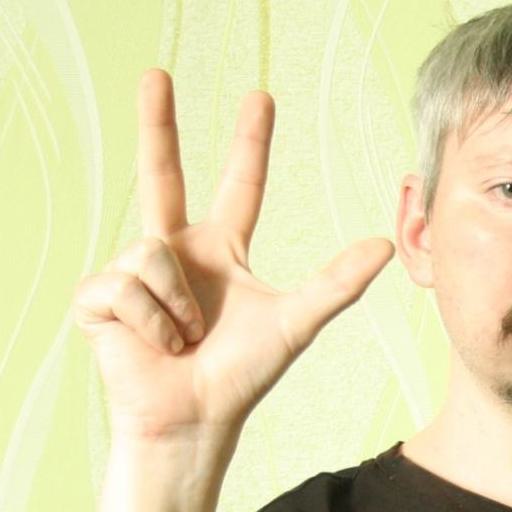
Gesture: three2